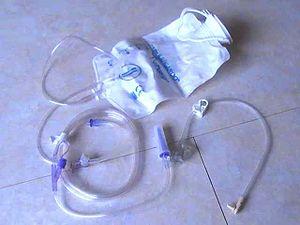
Poche d'alimentation et kit de gastrostomie
Une gastrostomie percutanée endoscopique désigne un protocole de soins consistant à créer une communication au travers de la paroi abdominale entre la peau et l'estomac par voie chirurgicale ou percutanée.
La gastrostomie est une opération chirurgicale qui consiste à pratiquer une ouverture dans l'estomac reliée à un orifice pratiqué dans la peau au moyen d'une sonde ou d'un cathéter.